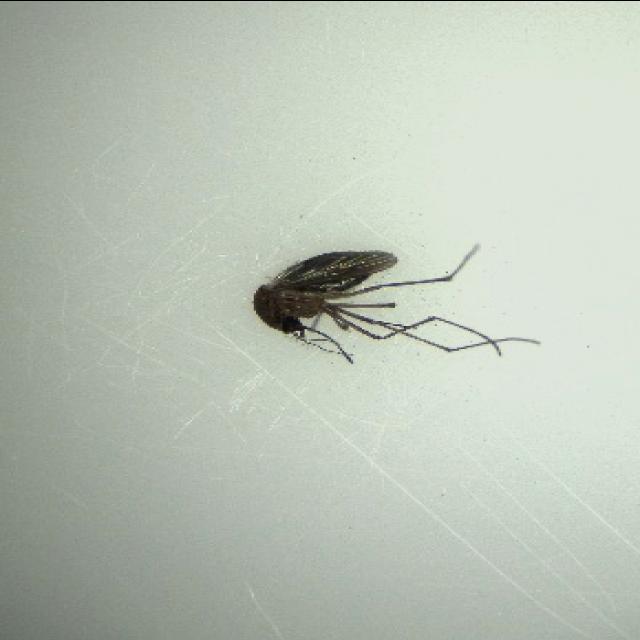
Species: culex_tritaeniorhynchus